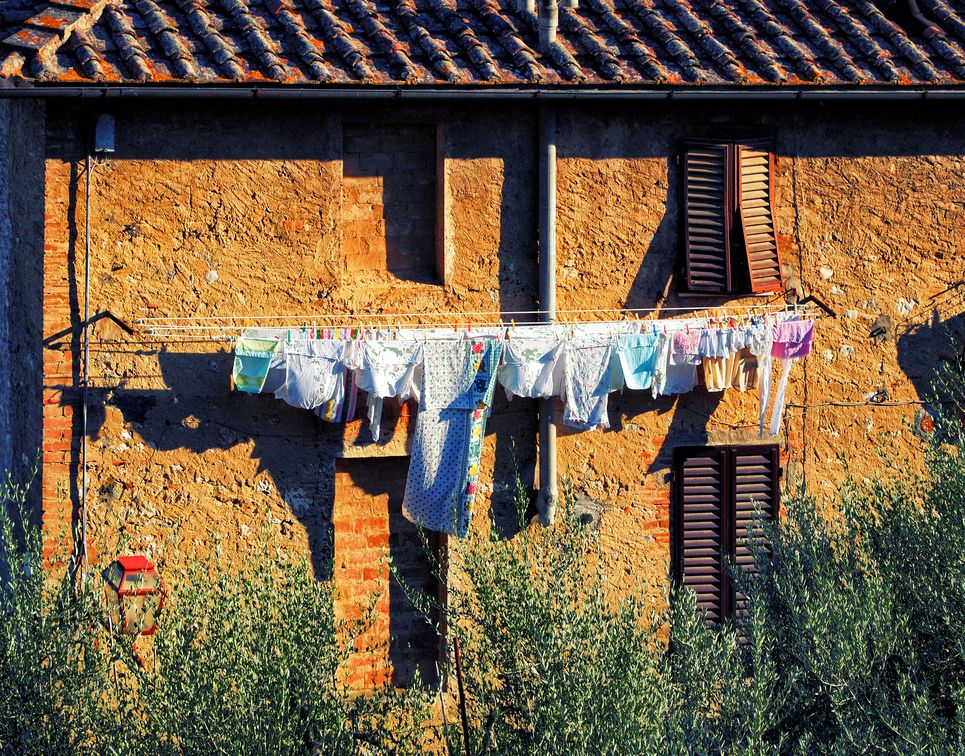
Sunny wash
Clothes hang on a line to dry in the sun in front of an old house with an earthen wall
The photo, taken from a medium front angle, highlights the contrast between the colorful clothing and the earthen wall. The warm sunlight enhances the shadows, creating a warm color palette and a traditional rustic moodى
Labels: Architecture, Building, Outdoors, Nature, Shelter, Countryside, Rural, Housing, Laundry, Brick, House, Roof, Wall, trees, clothes
Camera: OLYMPUS IMAGING CORP. E-P1
Aperture: F7.1
Exposure: 1/500 sec
ISO: 200
Focal length: 72.0 mm